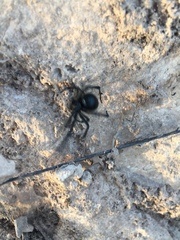
Species: Lactrodectus_hesperus